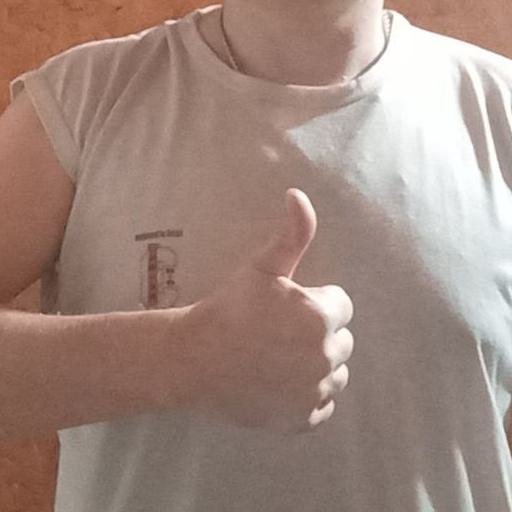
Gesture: like